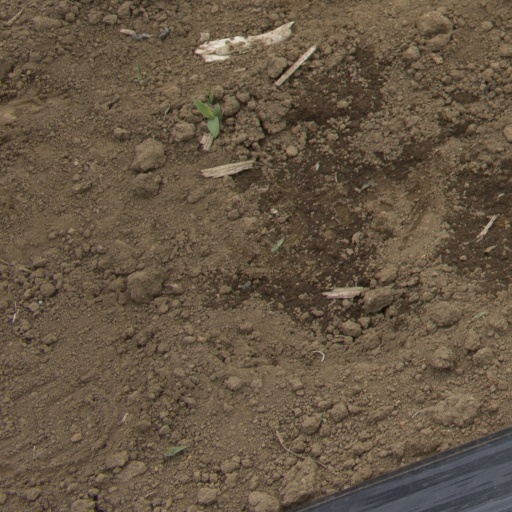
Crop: Jerusalem artichoke